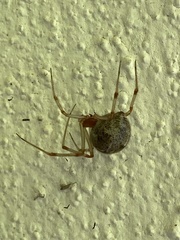
Species: Parasteatoda_tepidariorum